Stéphanie Atger

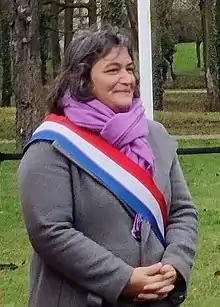
Atger in 2022

Stéphanie Atger (born 11 October 1975) is a French politician of La République En Marche! (LREM) who was member of the National Assembly from 2019 until 2022, representing Essonne's 6th constituency.